Börstorp

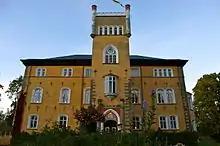
Börstorp

Börstorp is a manor house located at Börstorpsviken, a gulf of Sweden's largest lake Vänern.